New Asbury Methodist Episcopal Meeting House

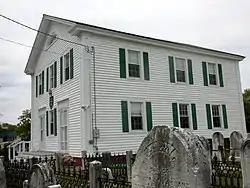
In 2010

The New Asbury Methodist Episcopal Meeting House, also known as the Asbury United Methodist Church, is a historic church located on Shore Road (U.S. Route 9) in Middle Township of Cape May County, New Jersey, about six miles north of Cape May Court House. It was built in 1852 and added to the National Register of Historic Places on September 17, 1980, for its significance in architecture and religion. It was documented by the Historic American Buildings Survey (HABS) in 1992.